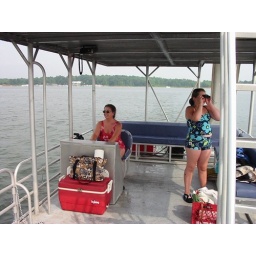
Lou &amp;amp;Cydny on pontoon boat in lake patoka 2007